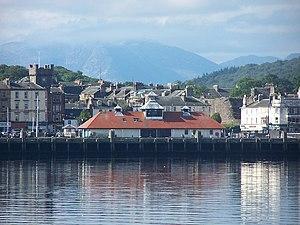
La ville de Rothesay est la principale ville de l'île de Bute, dans la council area d'Argyll and Bute, en Écosse. Elle était le siège du comté de Bute. La ville est le site d'un château médiéval entouré de douves. Rothesay est accessible par traversier à partir de Wemyss Bay, qui est relié par train à Glasgow.